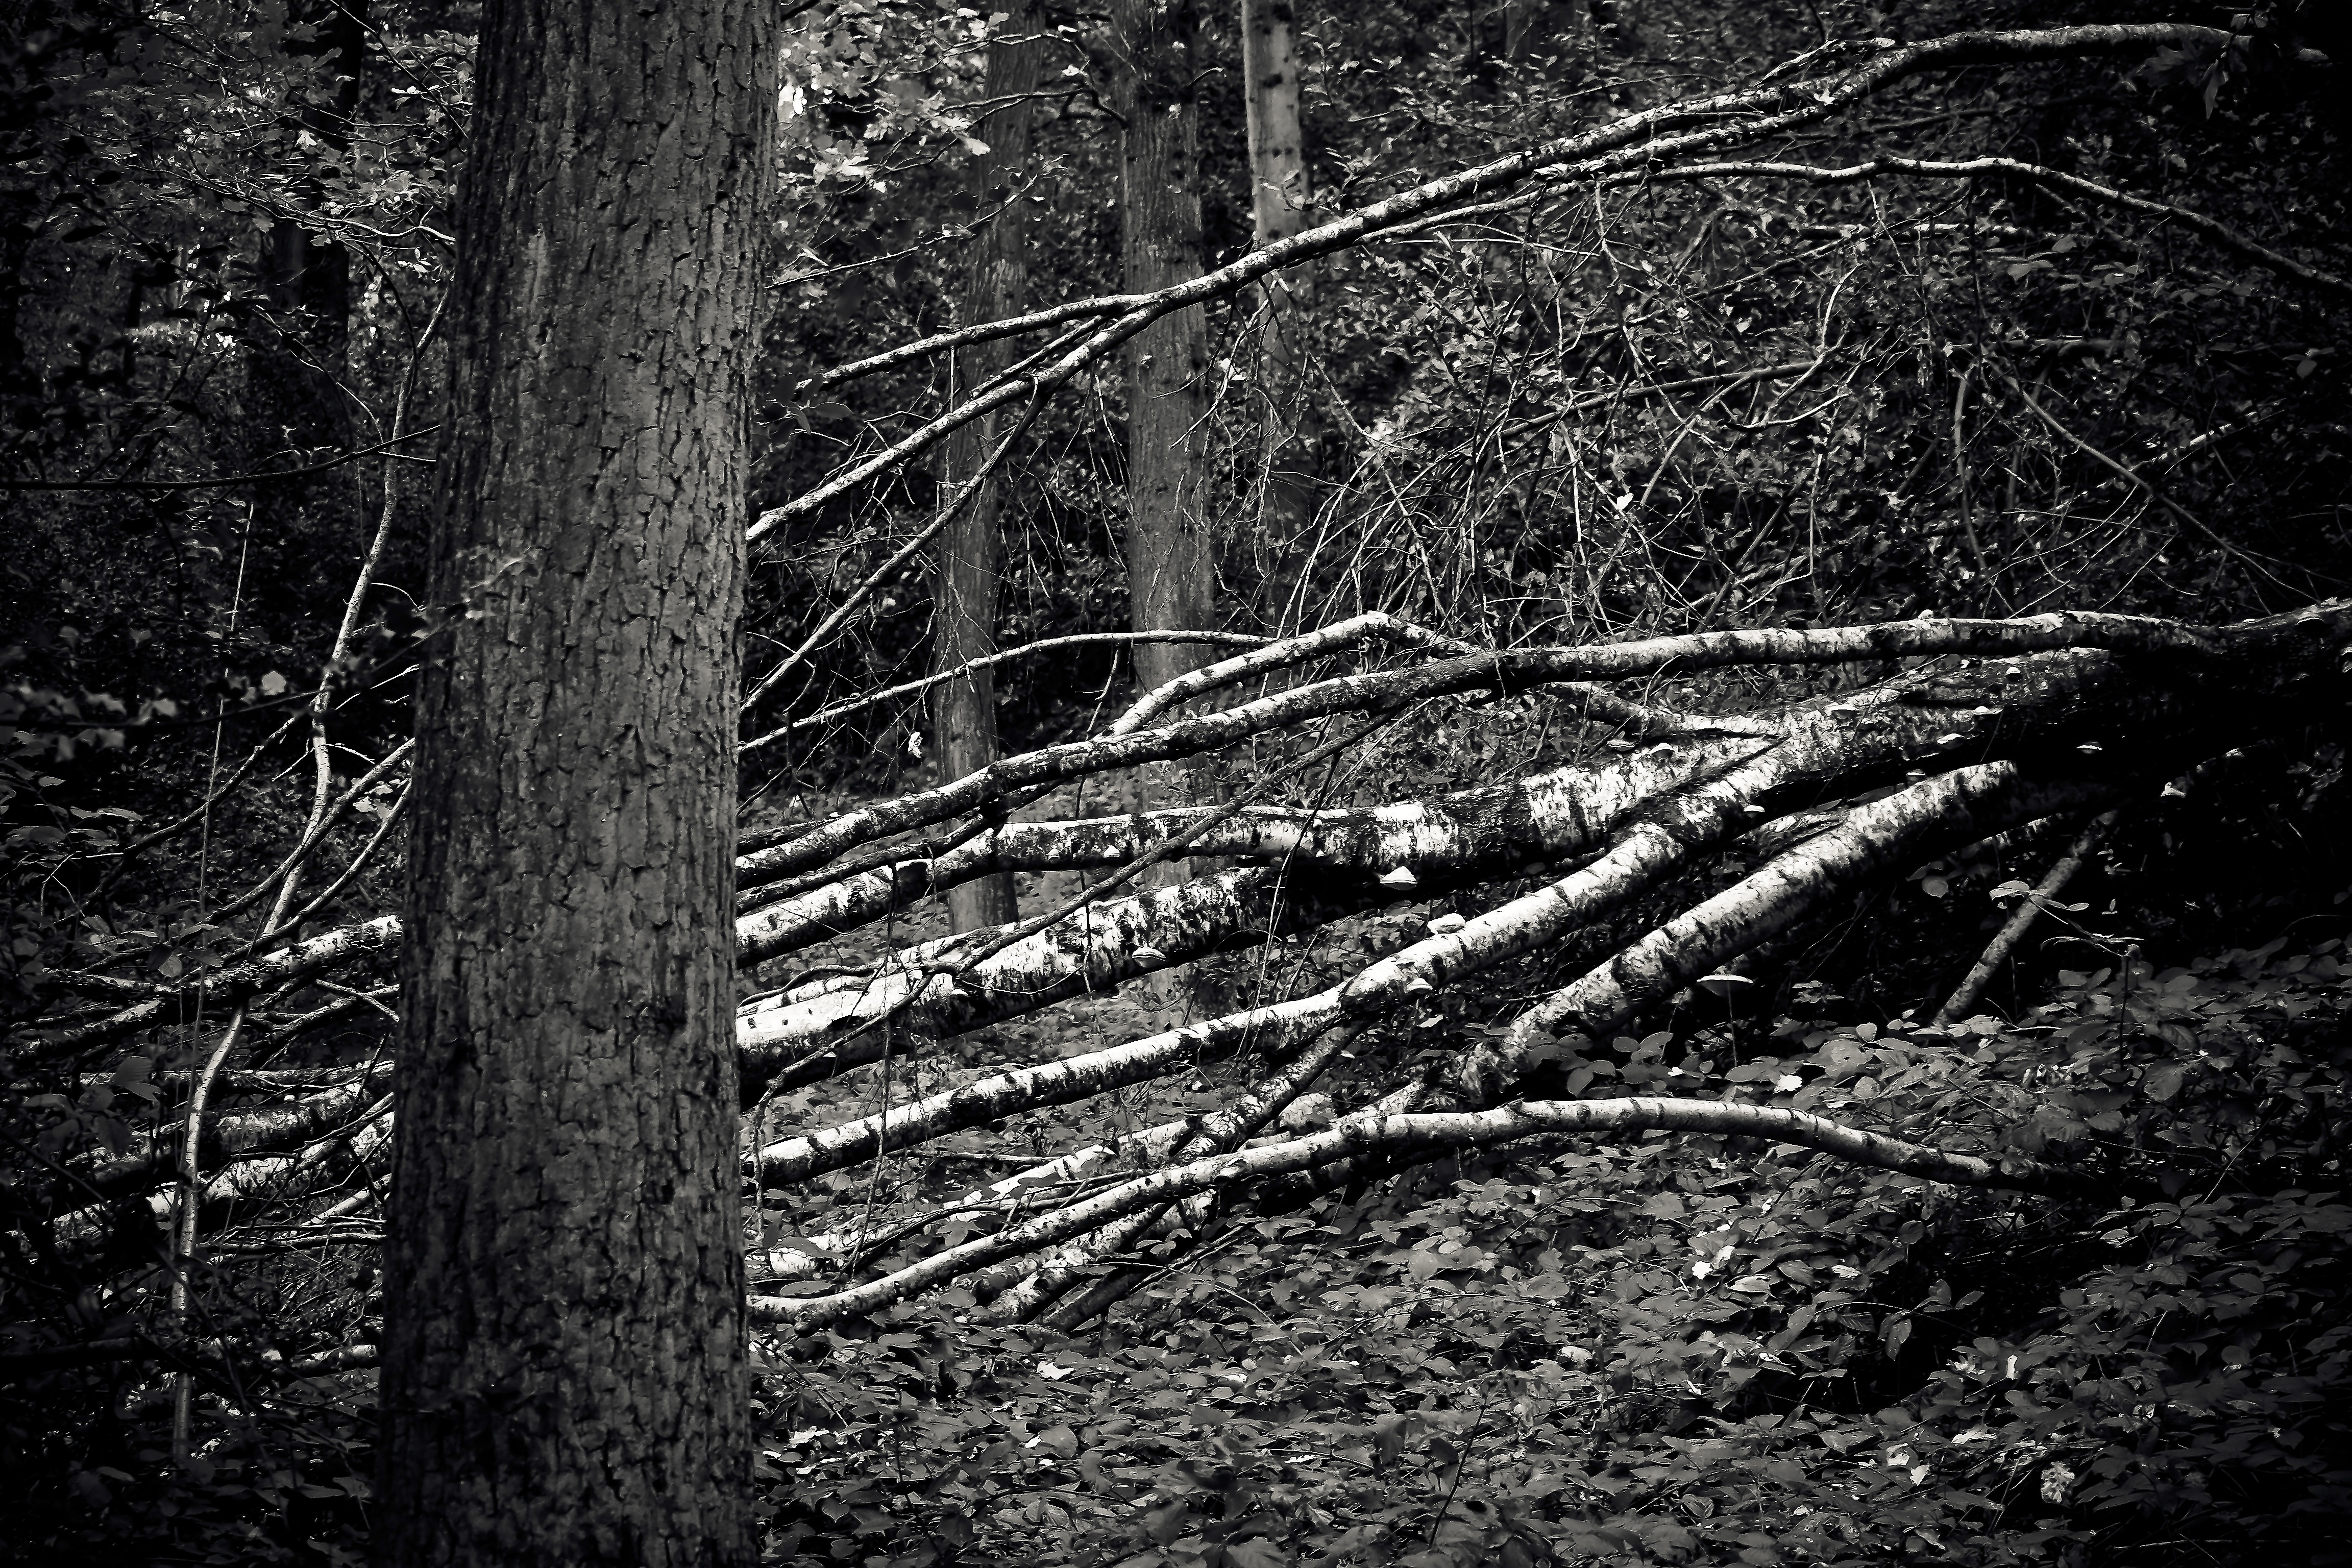
landscape, tree, nature, forest, branch, snow, light, black and white, plant, wood, white, photography, sunlight, texture, leaf, trunk, old, mystical, dark, birch, autumn, contrast, darkness, decay, black, dead tree, monochrome, dead, flora, black white, trees, aesthetic, leaves, mysterious, branches, died, rot, weird, creepy, gloomy, woodland, habitat, mood, morsch, old tree, branch branches, dead plant, threatening, fairy tale forest, canceled, monochrome photography, birch branches, natural environment, woody plant